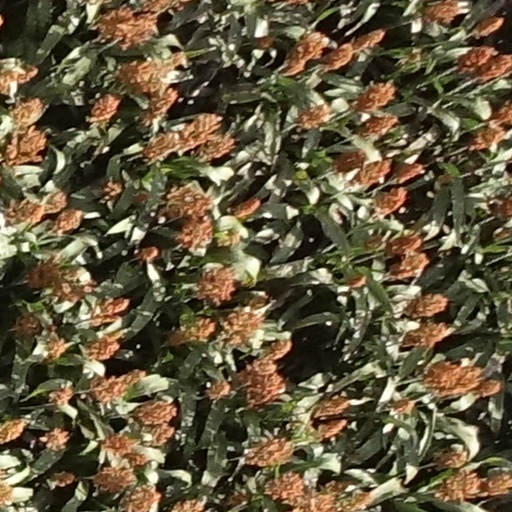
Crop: sorghum